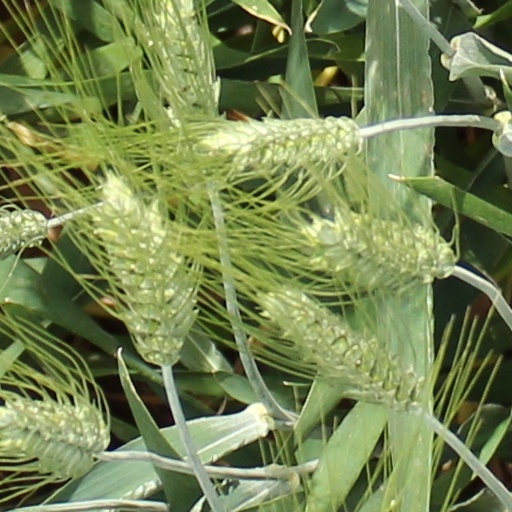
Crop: wheat